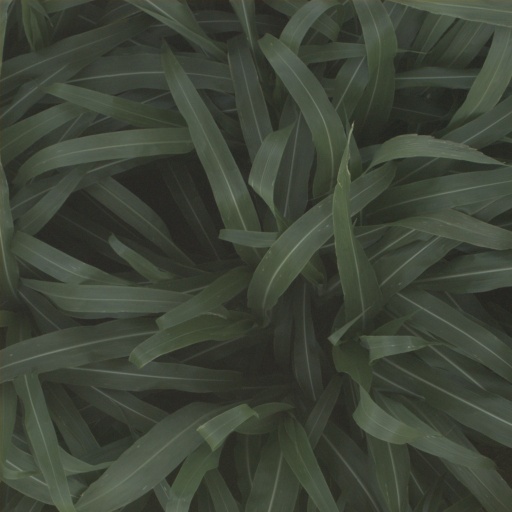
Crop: sorghum